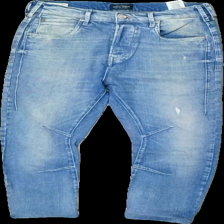
View: front
Type: Jeans
Category: Men
Brand: Jack And Jones
Colors: Blue
Material: 100% bomull
Pattern: Logo print
Cut: Regular
Season: All
Stains: Minor
Damage: smutsigt
Damage location: top right
Damage 2: smutsigt
Damage 2 location: top left
Price range: 50-100
Recommended usage: Reuse
Description: jeans